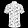
Label: Shirt